Resonance of Fate

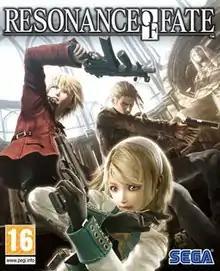
European cover art featuring main protagonists Zephyr (left), Leanne (center), and Vashyron (back)

Resonance of Fate is a role-playing video game developed by tri-Ace and published by Sega for the PlayStation 3 and Xbox 360. It was released in January 2010 in Japan and March 2010 in Western territories. The game uses a fast-paced strategic combat system revolving around different types of firearms and combination moves between the three playable characters. A remastered version titled "Resonance of Fate 4K/HD Edition" was released worldwide for PlayStation 4 and Microsoft Windows on October 18, 2018.